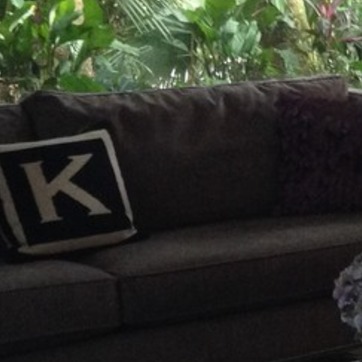
Material: fabric